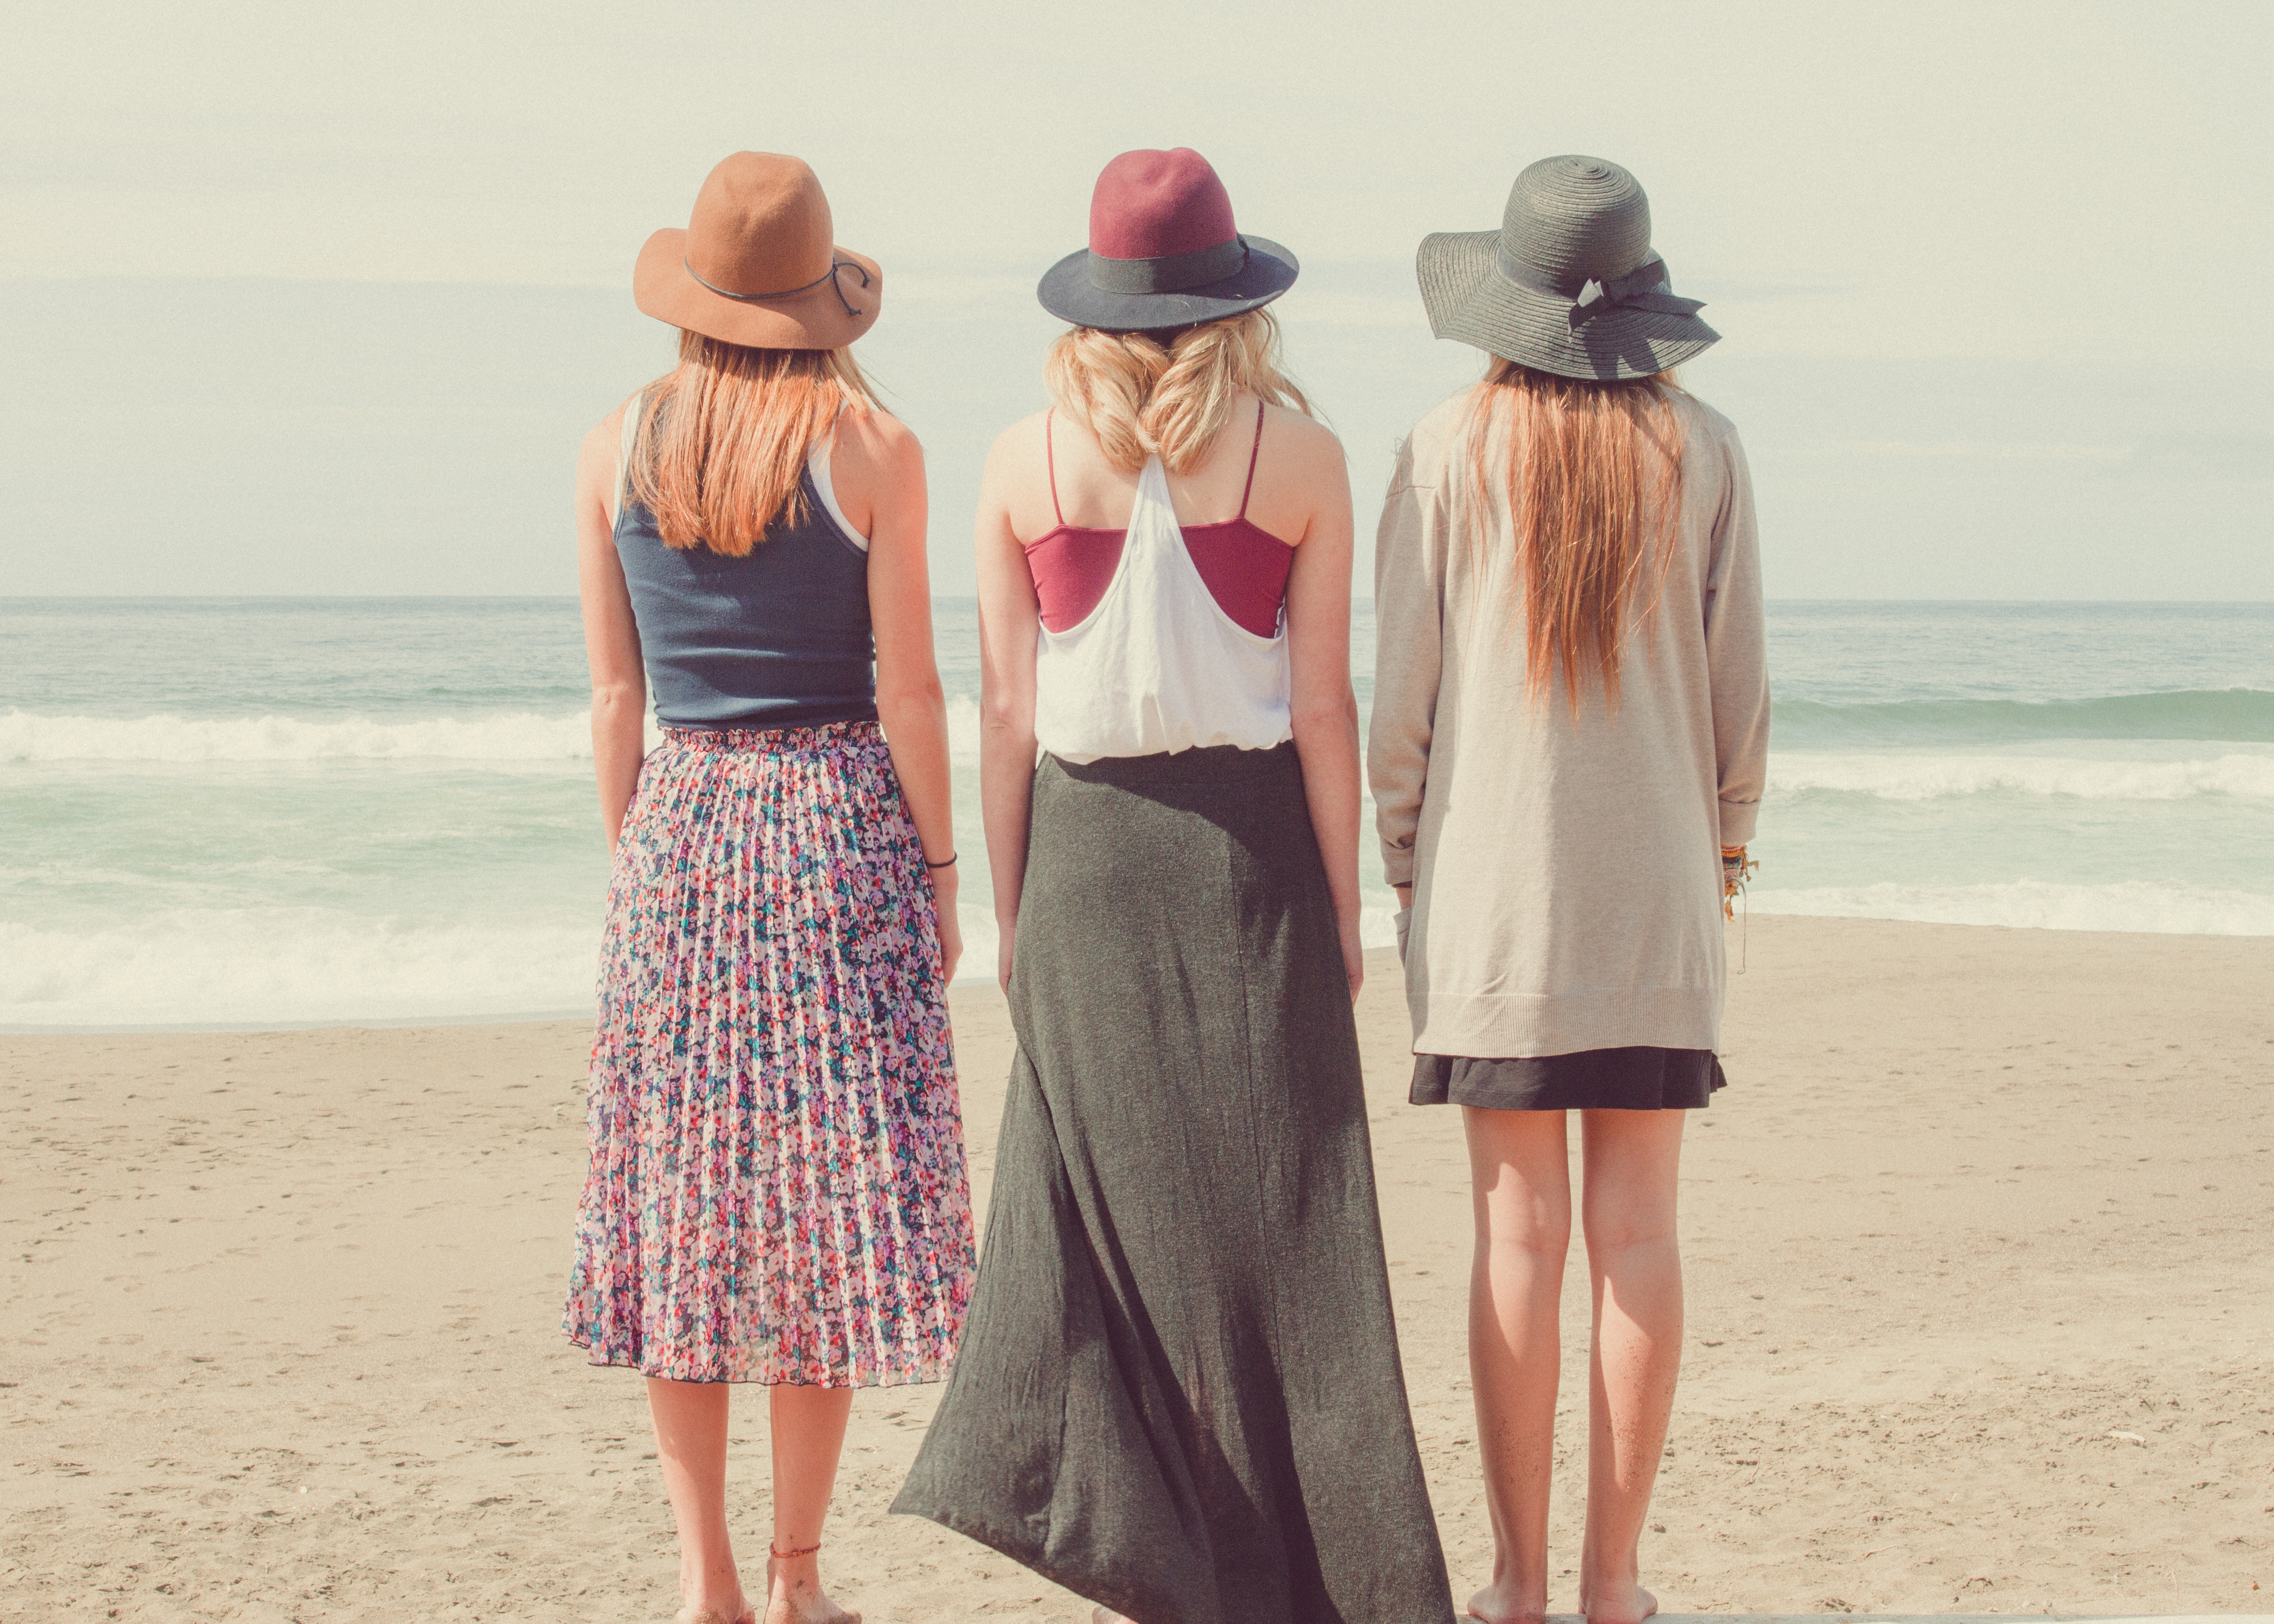
girl, model, spring, color, fashion, clothing, pink, season, dress, beauty, photo shoot